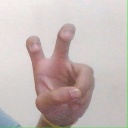
अक्षर: ई